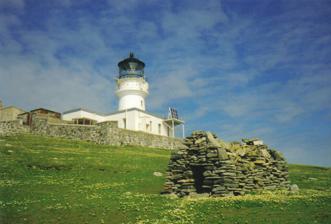
Building: Flannan Isles Lighthouse
Country: Unknown
Year built: 1899
Lighthouse off the northwest coast of Scotland Lighthouse Flannan Isles Lighthouse The Chapel of St. Flannan can be seen on the slope to the right of the lighthouse on Eilean Mòr. Location Eilean Mòr 32 kilometres (20 mi) west of Lewis Western Isles Scotland OS grid NA7266746884 Coordinates 58°17′17″N 07°35′17″W / 58.28806°N 7.58806°W / 58.28806; -7.58806 Tower Constructed 1899 Designed by David Alan Stevenson Construction masonry tower Automated 1971 Height 23 metres (75 ft) Shape cylindrical tower with balcony and lantern attached to 1-storey keeper's house Markings white tower, black lantern, ochre trim Operator Northern Lighthouse Board Heritage category B listed building Light Focal height 101 metres (331 ft) Lens 3rd order clamshell Fresnel lens Range 20 nautical miles (37 km; 23 mi) Characteristic Fl (2) W 30s. Flannan Isles Lighthouse is a lighthouse near the highest point on Eilean Mòr, one of the Flannan Isles in the Outer Hebrides off the west coast of Scotland . It is best known for the mysterious disappearance of its keepers in 1900. History The 23-metre (75 ft) lighthouse was designed by David Alan Stevenson for the Northern Lighthouse Board (NLB). Construction, between 1895 and 1899, was undertaken by George Lawson of Rutherglen at a cost of £1,899 (equivalent to £277,066 in 2023) inclusive of the building, landing places, stairs, and railway tracks. All of the materials used had to be hauled up the 45-metre (148 ft) cliffs directly from supply boats. A further £3,526 (£514,447 in 2023) was spent on the shore station at Breasclete on the Isle of Lewis . The lighthouse was first lit on 7 December 1899. The remains of the lighthouse railway in 2012. The "Clapham Junction" fork is visible at left middle. The purpose of the railway tracks was to facilitate the transport of provisions for the keepers and fuel for the light ( paraffin , at that date; the light consumed twenty barrels a year) up the steep gradients from the landing places by means of a cable-hauled railway . This was powered by a small steam engine in a shed adjoining the lighthouse. The rail line descended from the lighthouse in a westerly direction and then curved round to the south. In the approximate centre of the island it forked by means of a set of hand-operated points dubbed "Clapham Junction", in reference to a railway junction in London ; one branch continued in its curvature to head eastwards to the east landing place, on the south-east corner of the island, thus forming a half-circle, while the other, slightly shorter, branch curved back to the west to serve the west landing, situated in a small inlet on the island's south coast. The final approaches to the landing stages were extremely steep. The cable was guided round the curves by pulleys set between the rails, and a line of posts set outside the inner rail prevented it from going too far astray should it jump off the pulleys. The cargo was carried in a small four-wheeled bogie . In 1925, the lighthouse became one of the first Scottish lights to receive communications from the shore by wireless telegraphy . In the 1960s, the island's transport system was modernised. The railway was removed, leaving behind the concrete bed on which it had been laid to serve as a roadway for a "Gnat" – a three-wheeled, rubber-tyred cross-country vehicle powered by a 400-cubic-centimetre (24 cu in) four-stroke engine , built by Aimers McLean of Galashiels . This had a somewhat shorter working life than the railway, becoming redundant in its turn when the helipad was constructed. On 28 September 1971, the lighthouse was automated. A reinforced concrete helipad was constructed at the same time to enable maintenance visits in heavy weather. The light is produced by burning acetylene gas and has a range of 17 nautical miles (20 mi; 31 km). It is now monitored from the Butt of Lewis and the shore station has been converted into flats. 1900 crew disappearance Flannan Isles Lighthouse The first record that something was abnormal on the Flannan Isles was on 15 December 1900 when the steamer Archtor , on a passage from Philadelphia to Leith , noted in its log that the light was not operational in poor weather conditions. When the ship docked in Leith on 18 December 1900, the sighting was passed on to the Northern Lighthouse Board . The relief vessel, the lighthouse tender Hesperus , was unable to sail from Breasclete , Lewis , as planned on 20 December due to adverse weather; it did not reach the island until noon on 26 December. The lighthouse was manned by three men: James Ducat, Thomas Marshall and Donald McArthur, with a rotating fourth man spending time on shore. On arrival, the crew of the Hesperus and the relief keeper found that the flagpole had no flag, none of the usual provision boxes had been left on the landing stage for restocking and, more ominously, none of the lighthouse keepers were there to welcome them ashore. Jim Harvie, the captain of Hesperus , attempted to reach them by blowing the ship's whistle and firing a flare but was unsuccessful. A boat was launched and Joseph Moore, the relief keeper, was put ashore alone. He found the entrance gate to the compound and the main door both closed, the beds unmade and the clock unwound. Returning to the landing stage with this grim news, he then went back up to the lighthouse with Hesperus ' s second mate and a seaman. A further search revealed that the lamps had been cleaned and refilled. A set of oilskins was found, suggesting that one of the keepers had left the lighthouse without them. There was no sign of any of the keepers, neither inside the lighthouse nor anywhere on the island. Moore and three volunteer seamen were left on the island to attend the light and Hesperus returned to Lewis. Captain Harvie sent a telegram to the Northern Lighthouse Board dated 26 December 1900, stating: A dreadful accident has happened at the Flannans. The three keepers, Ducat, Marshall and the Occasional have disappeared from the Island... The clocks were stopped and other signs indicated that the accident must have happened about a week ago. Poor fellows they must have been blown over the cliffs or drowned trying to secure a crane. On Eilean Mòr the men scoured every corner of the island for clues as to the fate of the keepers. They found that everything was intact at the east landing but the west landing provided considerable evidence of damage caused by recent storms. A box at 33 metres (108 ft) above sea level had been broken and its contents strewn about; iron railings were bent over, the iron railway by the path was wrenched out of its concrete and a rock weighing more than a ton had been displaced. On top of the cliff, at more than 60 metres (200 ft) above sea level, turf had been ripped away as far as 10 metres (33 ft) from the cliff edge. Northern Lighthouse Board investigation On 29 December 1900 Robert Muirhead, a Northern Lighthouse Board (NLB) superintendent, arrived to conduct the official investigation into the incident. Muirhead had originally recruited all three of the missing men and knew them personally. He examined the clothing left behind in the lighthouse and concluded that Ducat and Marshall had gone down to the western landing stage and that McArthur (the 'Occasional') had left the lighthouse during heavy rain in his shirt sleeves. He noted that whoever left the light last and unattended was in breach of NLB rules. He also noted that some of the damage to the west landing was "difficult to believe unless actually seen". From evidence which I was able to procure I was satisfied that the men had been on duty up till dinner time on Saturday the 15th of December, that they had gone down to secure a box in which the mooring ropes, landing ropes etc. were kept, and which was secured in a crevice in the rock about 110 feet [34 metres] above sea level, and that an extra large sea had rushed up the face of the rock, had gone above them, and coming down with immense force, had swept them completely away. Whether this explanation brought any comfort to the families of the lost keepers (Ducat left a wife and four children; McArthur a wife and two children) is unknown. This development did, however, tarnish the lighthouse's reputation for many years after the incident. Speculation and conjecture No bodies were ever found, but there have been some mysterious sights resulting in "fascinated national speculation" in newspapers and periodicals of the era. Implausible stories ensued, such as that a sea serpent had carried the men away; that they had arranged for a ship to take them away and start new lives; that they had been abducted by foreign spies; or that they had met their fate through the malevolent presence of a boat filled with ghosts (the baleful influence of the "Phantom of the Seven Hunters" was widely suspected locally ). More than ten years later the events were still being commemorated and elaborated on. The 1912 ballad " Flannan Isle " by Wilfrid Wilson Gibson refers erroneously to an overturned chair and uneaten meal laid out on the table, indicating that the keepers had been suddenly disturbed. Yet, as we crowded through the door, We only saw a table spread For dinner, meat, and cheese and bread; But, all untouch'd; and no-one there, As though, when they sat down to eat, Ere they could even taste, Alarm had come, and they in haste Had risen and left the bread and meat, For at the table head a chair Lay tumbled on the floor. However, in a first-hand account made by Moore, the relief keeper, he stated that: "The kitchen utensils were all very clean, which is a sign that it must be after dinner some time they left." Later theories and interpretations Over time a story has developed of the existence of unusual log book entries. They supposedly have Marshall saying on 12 December that there were "severe winds the likes of which I have never seen before in twenty years". He also is said to have reported that Ducat had been "very quiet" and Donald McArthur had been crying. McArthur was a veteran mariner with a reputation for brawling, and thus it would be strange for him to be crying in response to a storm. Log entries on 13 December were said to have stated that the storm was still raging and that all three men had been praying. This was also puzzling, as all three men were experienced lighthouse keepers who knew they were in a secure structure 150 feet above sea level and should have known they were safe inside. Furthermore, there had been no reported storms in the area on the 12, 13 and 14 December. The final log entry is said to have been made on 15 December, stating "Storm ended, sea calm. God is over all." However an investigation by Mike Dash for the Fortean Times revealed that the logbooks were fictional, later additions to the story. The westernmost of the Flannan Isles: Eilean a' Ghobha and Roareim with Brona Cleit in the distance Subsequent researchers have taken into account the geography of the islands. The coastline of Eilean Mòr is deeply indented with narrow gullies called geos . The west landing, which is situated in such a geo, terminates in a cave. In high seas or storms water would rush into the cave and then explode out again with considerable force. It was possible McArthur saw a series of large waves approaching the island and, knowing the likely danger to his colleagues, ran down to warn them only to be washed away as well in the violent swell . Recent research by James Love discovered that Marshall was previously fined five shillings when his equipment was washed away during a huge gale. It is likely, in seeking to avoid another fine, that he and Ducat tried to secure their equipment during a storm and were swept away as a result. The fate of McArthur, although he had been required to stay behind to man the lighthouse, can be guessed to be the same. Love speculates that McArthur probably tried to warn or help his colleagues and was swept away too. This theory also has the advantage of explaining the set of oilskins remaining indoors and McArthur's coat remaining on its peg, although perhaps not the closed door and gate. Another theory is based on the first-hand experiences of Walter Aldebert, a keeper on the Flannans from 1953 to 1957. He believed one man may have been washed into the sea but then his companions, who were trying to rescue him, were washed away by more rogue waves . A further proposal is based on the psychology of the keepers. Allegedly, McArthur was a volatile character; this may have led to a fight breaking out near the cliff edge by the West Landing that caused all three men to fall to their deaths. In popular culture Fictional use of this premise was featured in the Doctor Who serial Horror of Fang Rock . The mystery also was the inspiration for the composer Peter Maxwell Davies 's modern chamber opera The Lighthouse (1979). The British rock group Genesis wrote and recorded "The Mystery of Flannan Isle Lighthouse" in 1968 while working on their first album , but it was not released until 1998 in Genesis Archive 1967–75 . The 2018 film The Vanishing is based on the event. Wilfrid Wilson Gibson 's (1878–1962) poem "Flannan Isle" recounts the horror of the search party who find an empty lighthouse with no trace of "three men dead". In the season 7 premiere of BuzzFeed Unsolved True Crime , hosts Ryan Bergara and Shane Madej covered the disappearance, with the episode premiering on 21 October 2020. The Flannan Isles and the Lighthouse are featured in the 2021 Mark Dawson book Never Let Me Down Again , the nineteenth book in the John Milton series. Natasha Pulley 's 2021 book The Kingdoms also makes reference to the disappearance, which initiates the events of the novel. The indie horror video game Dark Fall II: Lights Out was partially inspired by this occurrence, and references both the Doctor Who episode and the W.W. Gibson poem listed above. Emma Stonex based her story "The Lamplighters" on the events at the Eilean Mor lighthouse. Keith McCloskey's 2014 book about the disappearance: The Lighthouse : the mystery of the missing Eilean Mor lighthouse keepers . The turn-based RPG video game Reverse: 1999 includes the Flannan Isles as a side story for the character named Marcus, in which she hopes to publish her writings about the isles with the help of the ghosts of the lighthouse keepers. See also List of people who disappeared Mary Celeste , a ship whose crew disappeared entirely, leading to similar theorizing about the cause. References